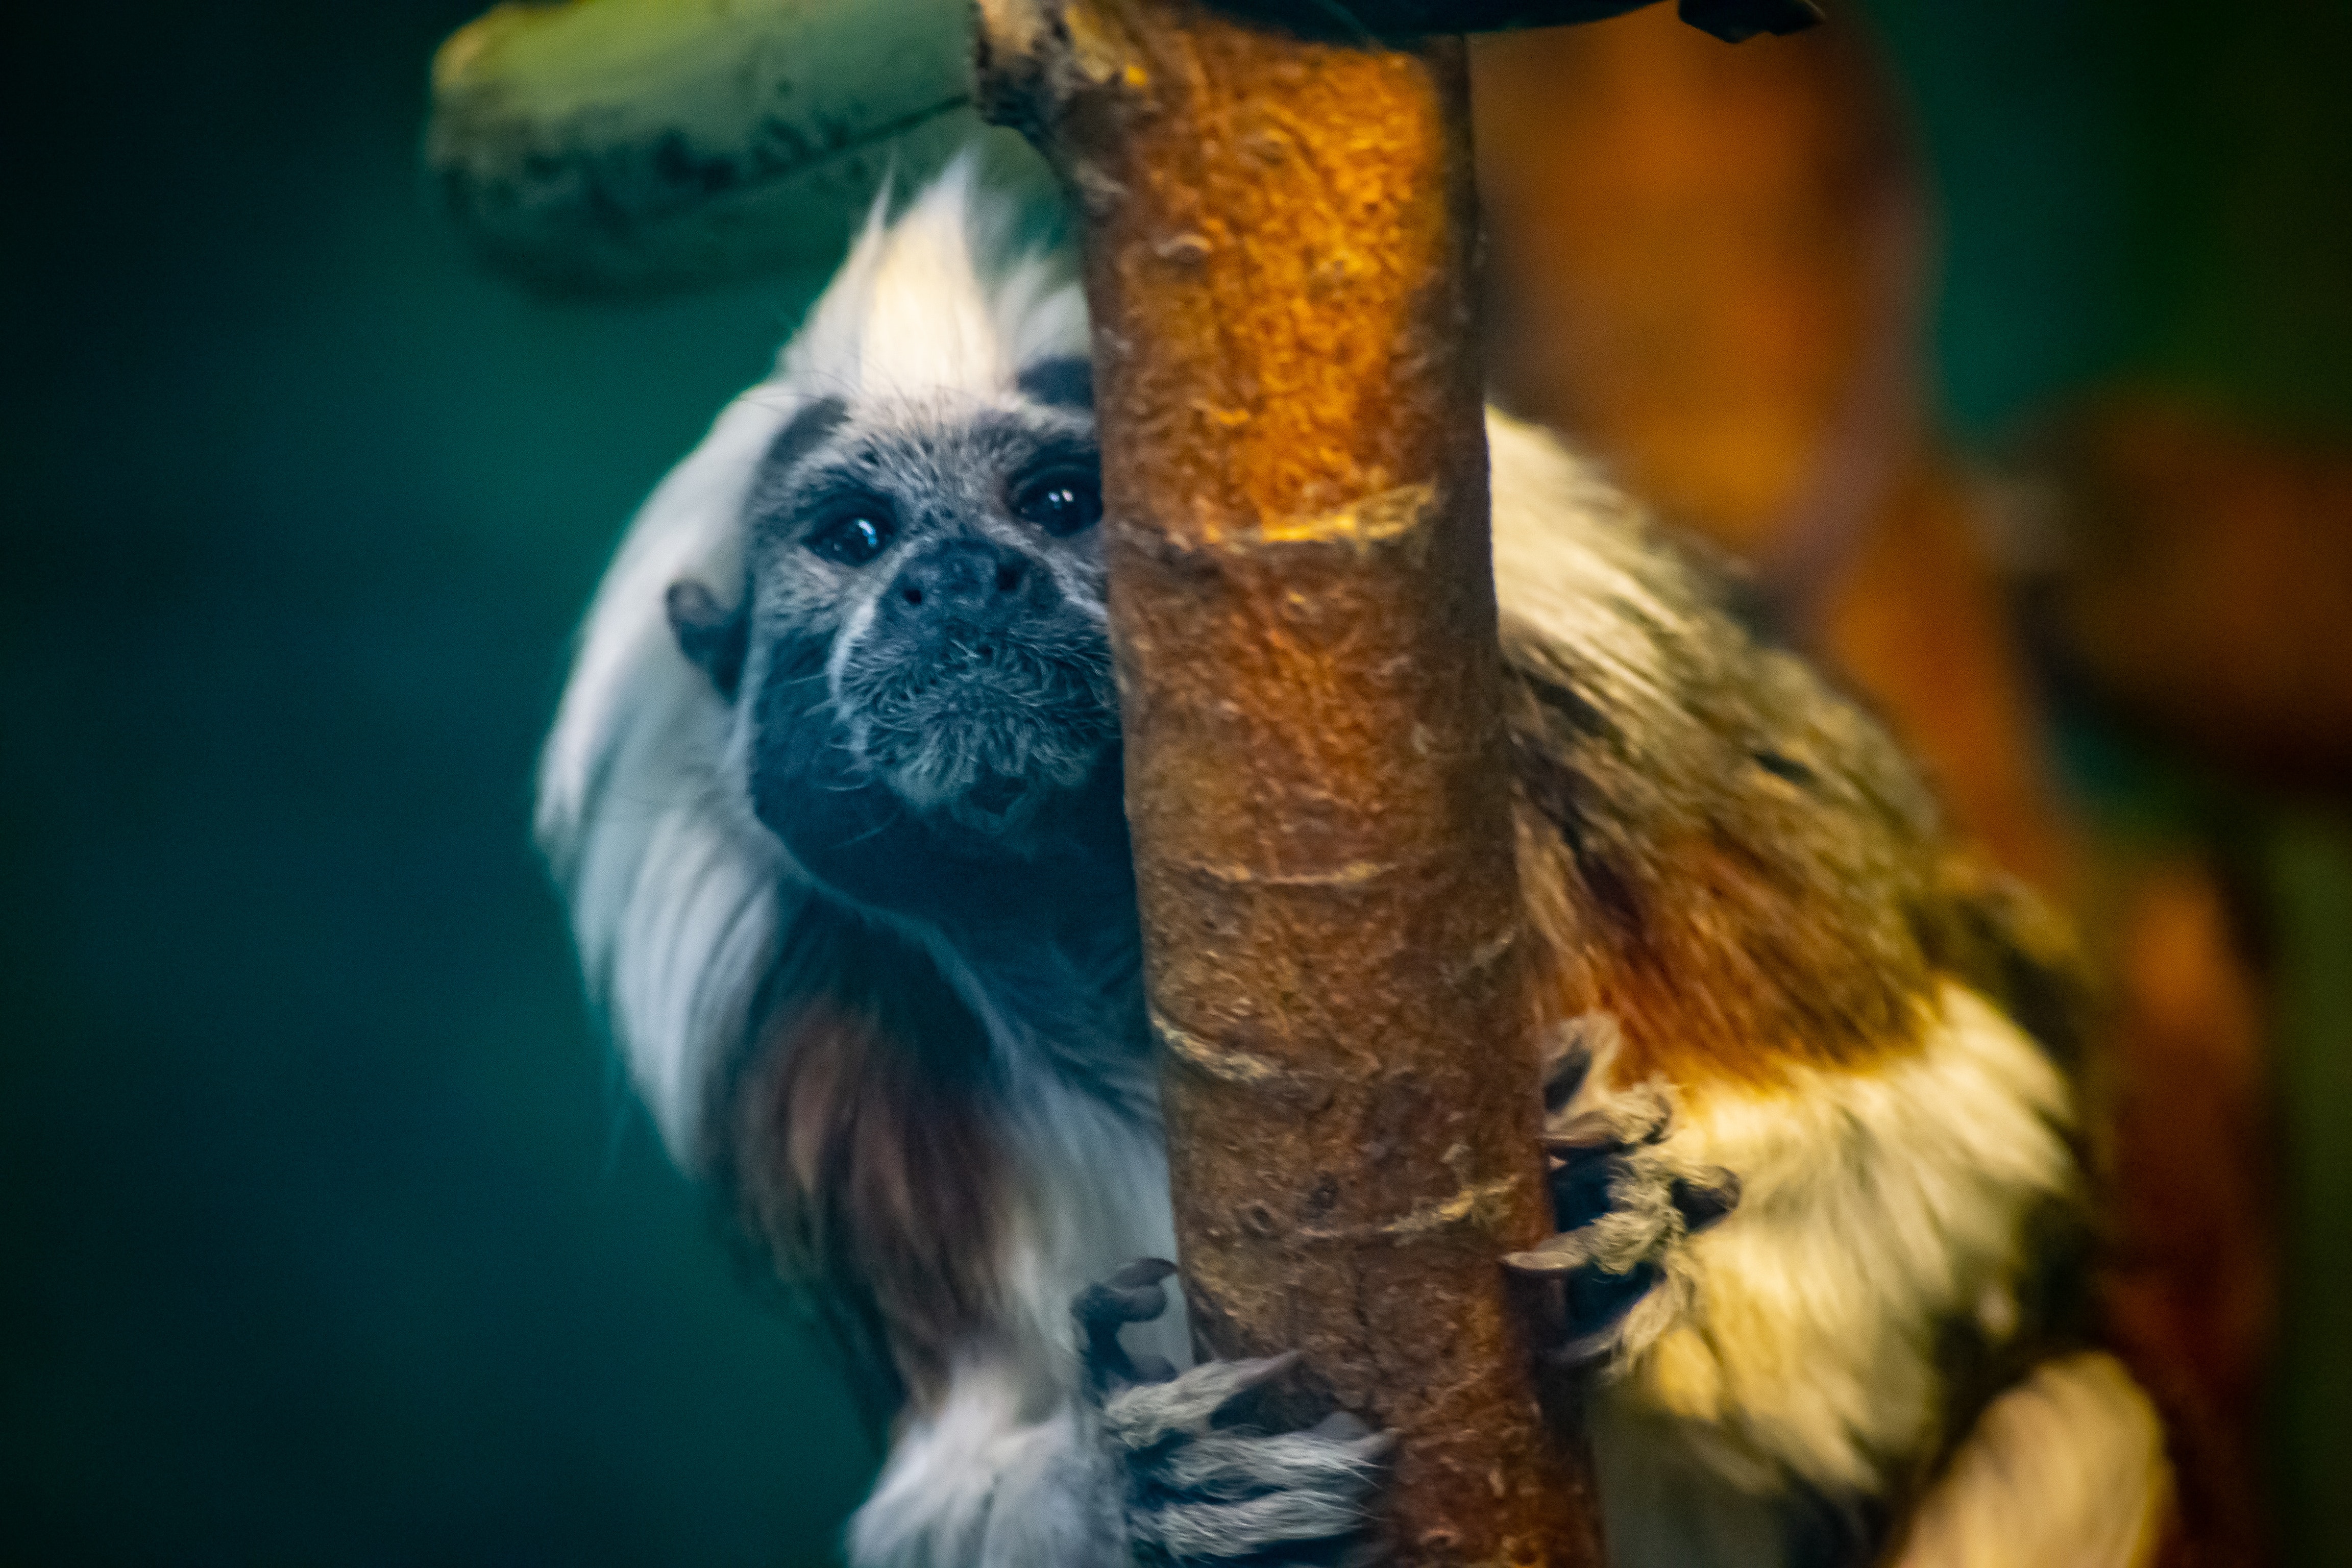
primate, organism, fur, fawn